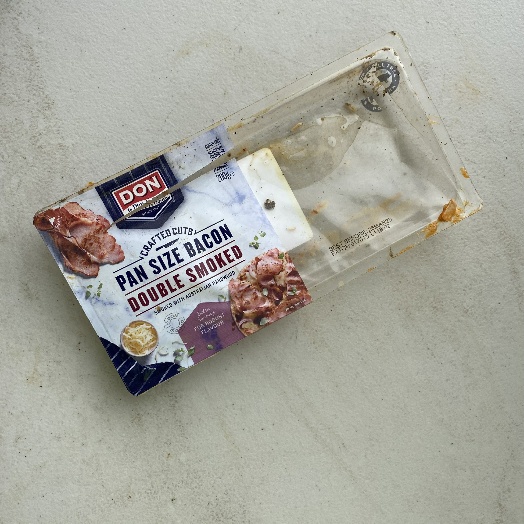
Label: Plastic